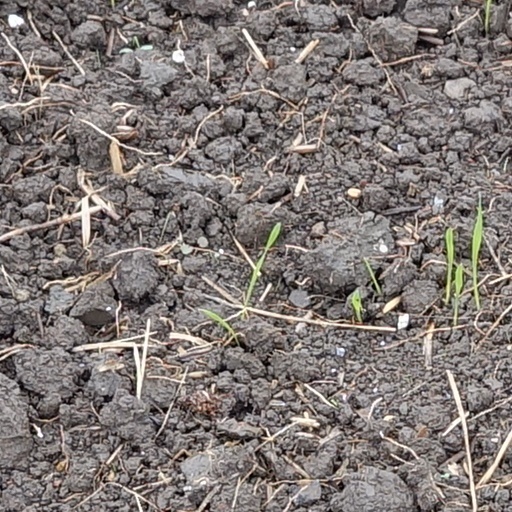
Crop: wheat